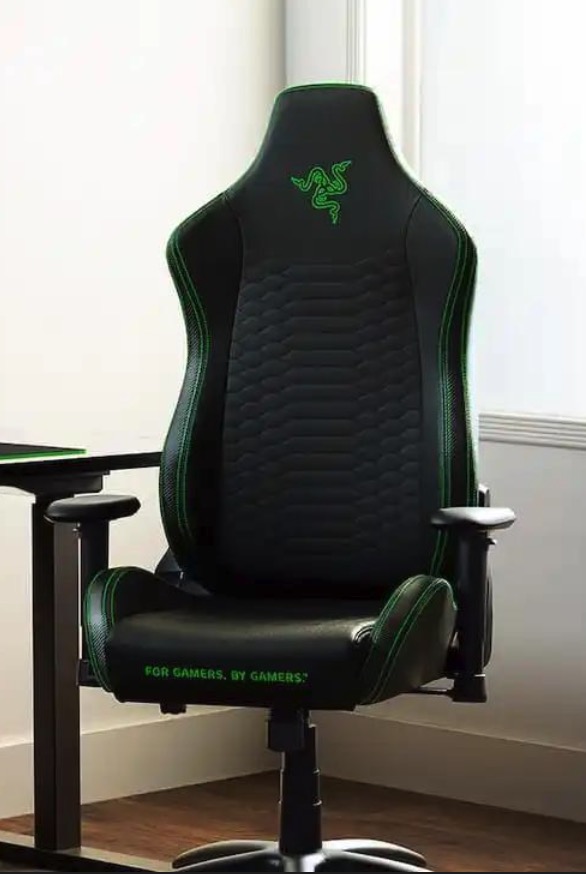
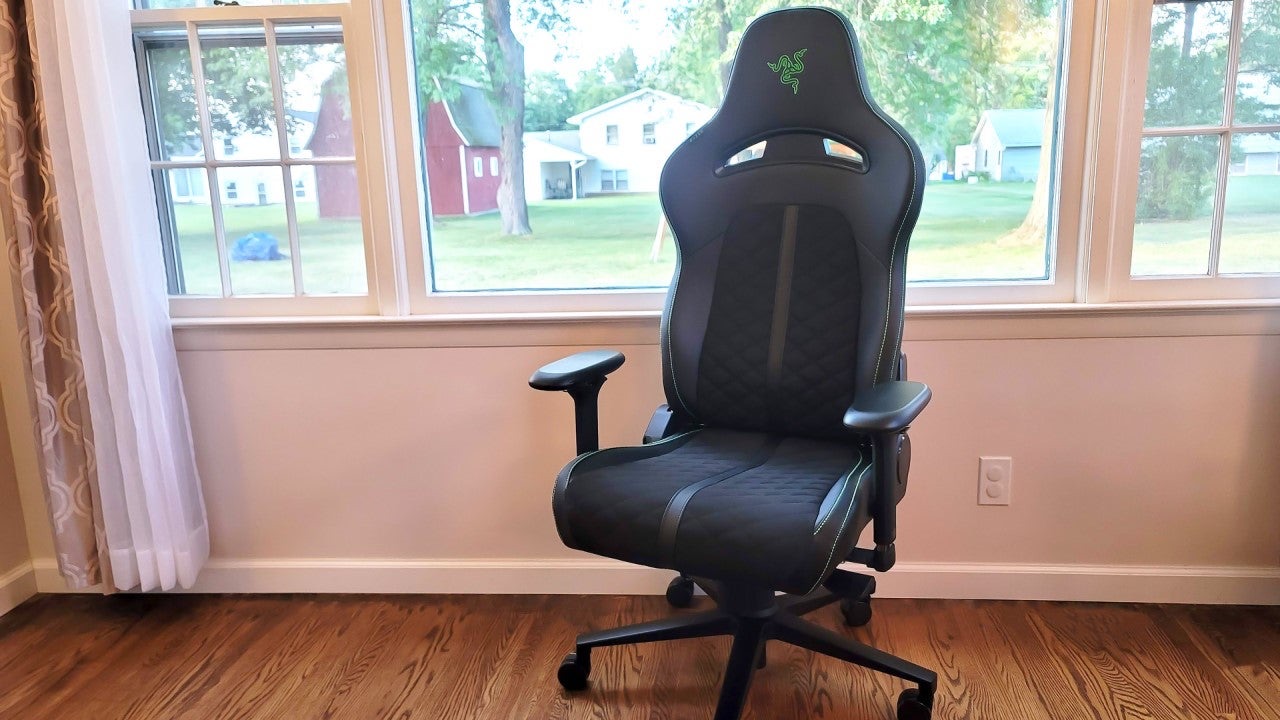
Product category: items_chair
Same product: no